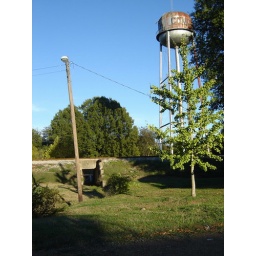
Como, Mississippi water tower and gateway underneath traintracks to Mordor